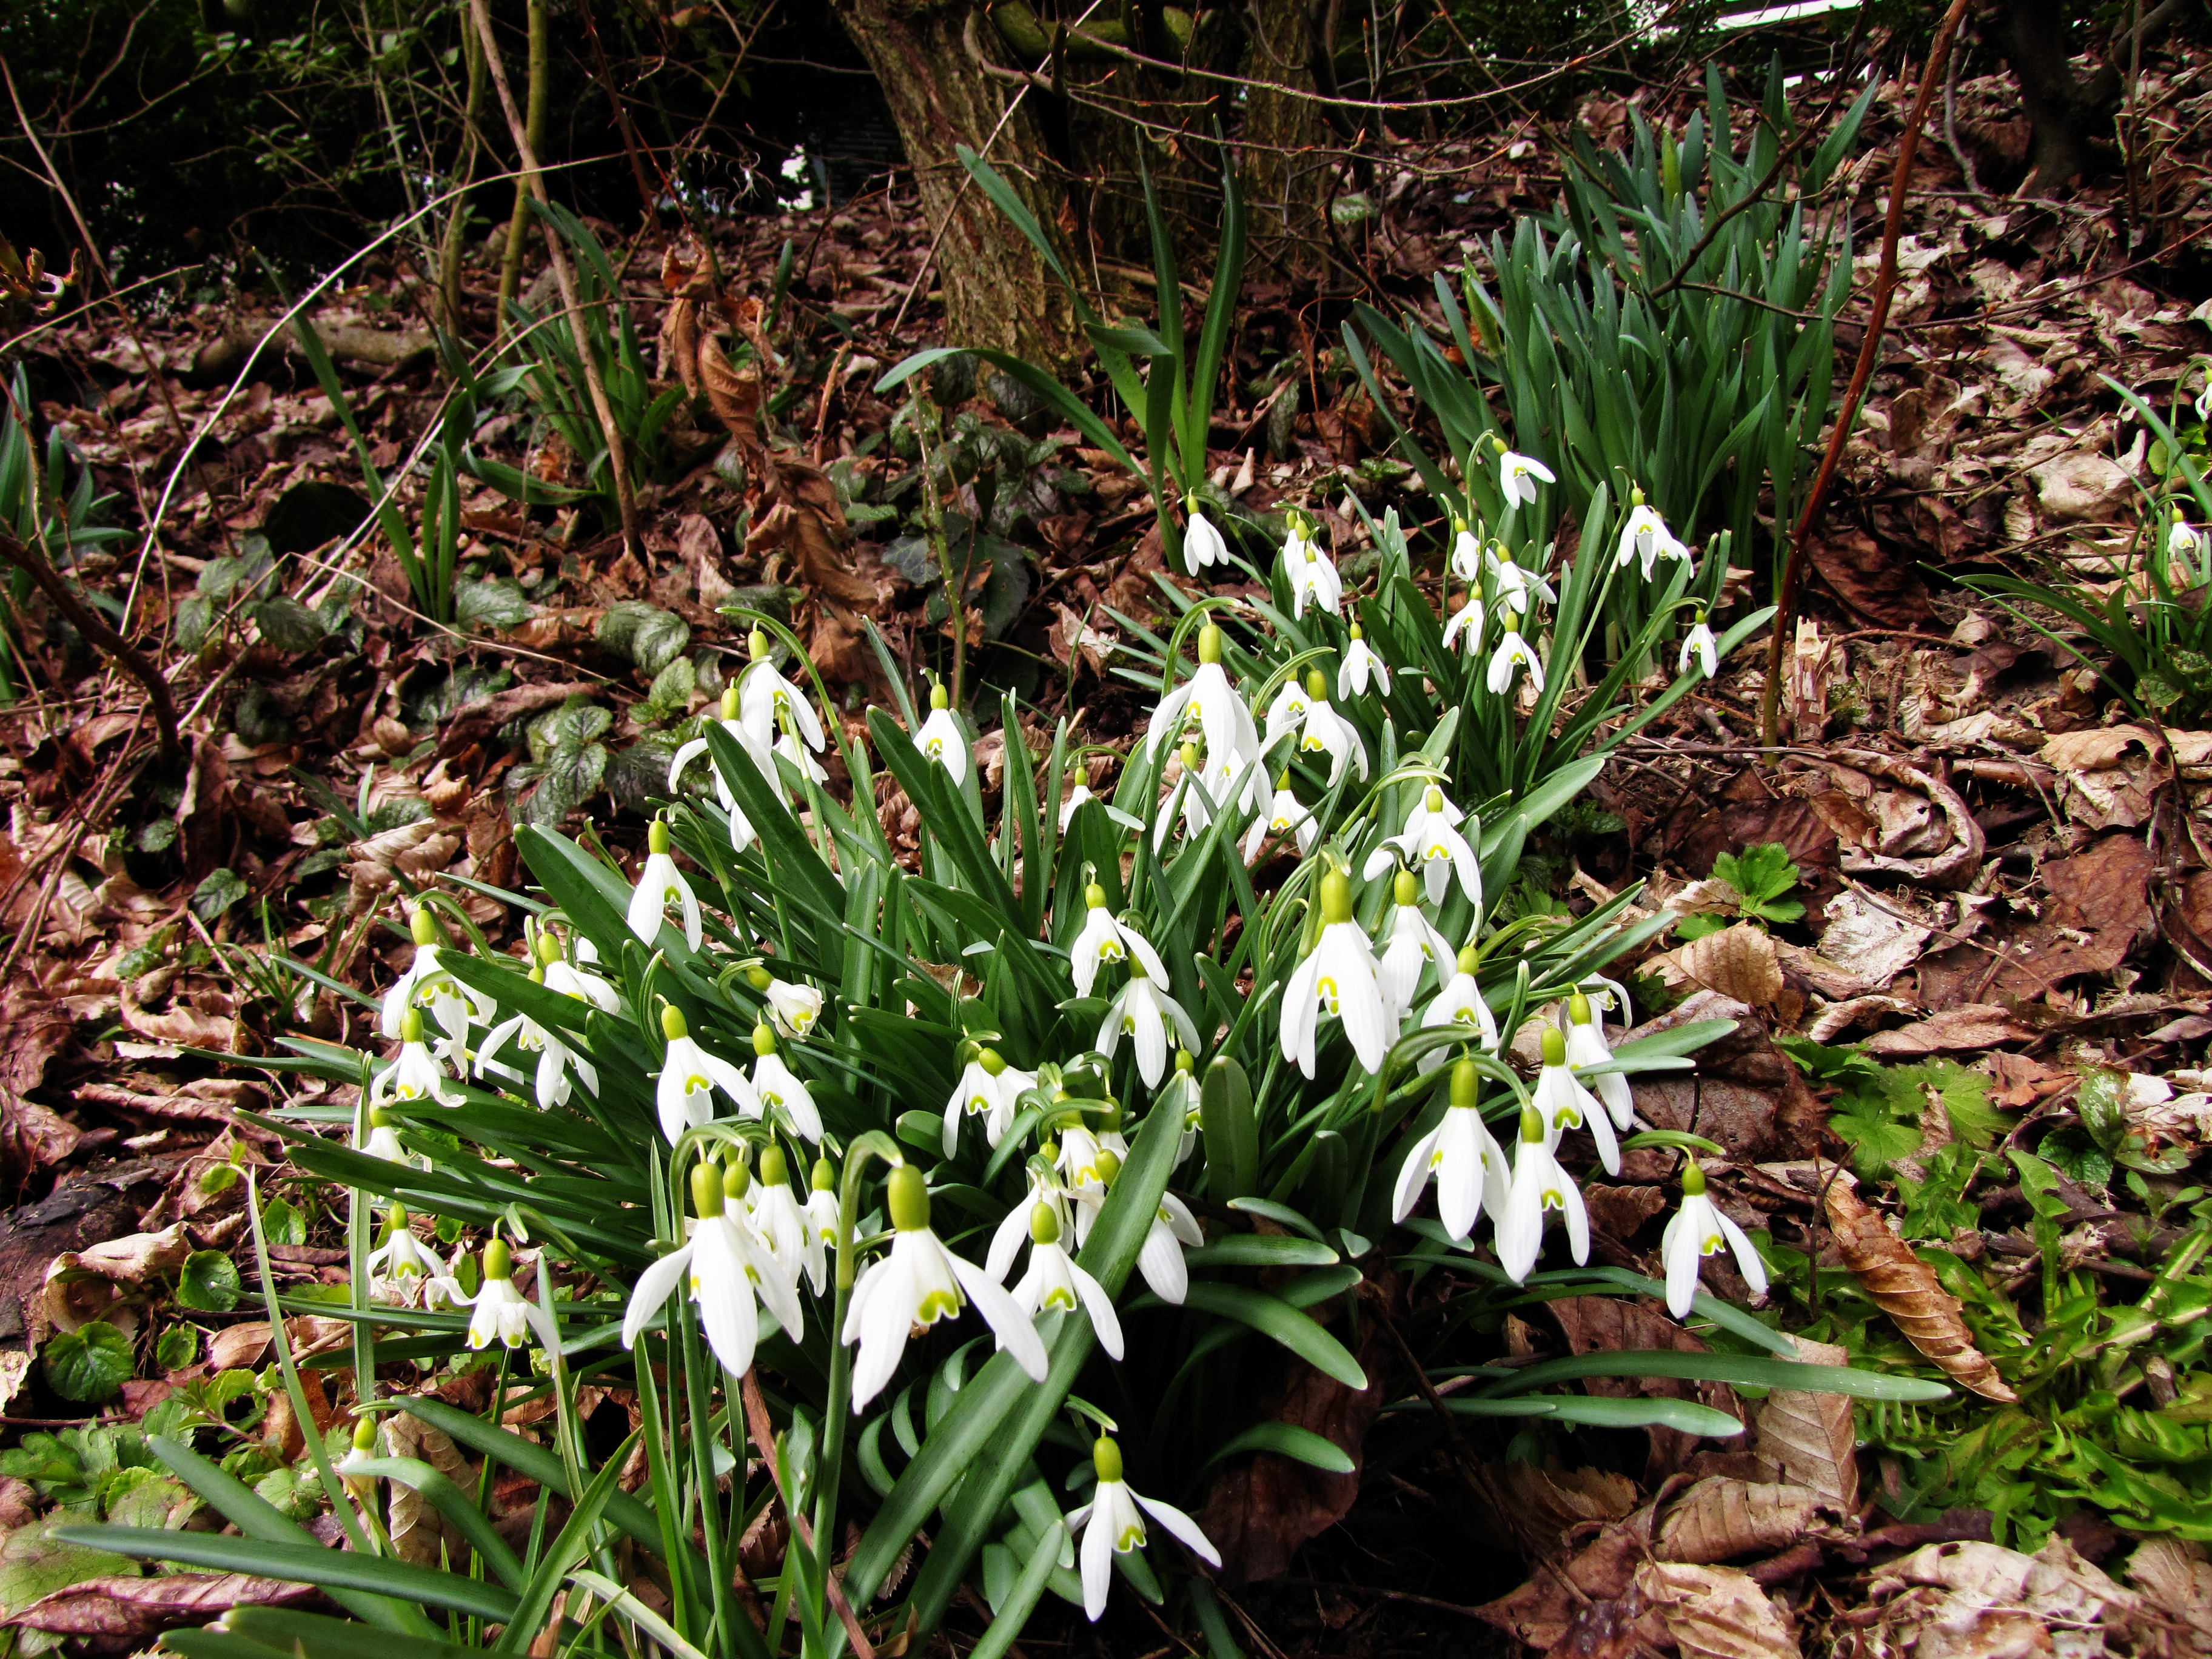
grass, plant, flower, botany, garden, flora, wildflower, snowdrop, woodland, glade, galanthus, flowering plant, signs of spring, edge of the forest, land plant, fawn lily